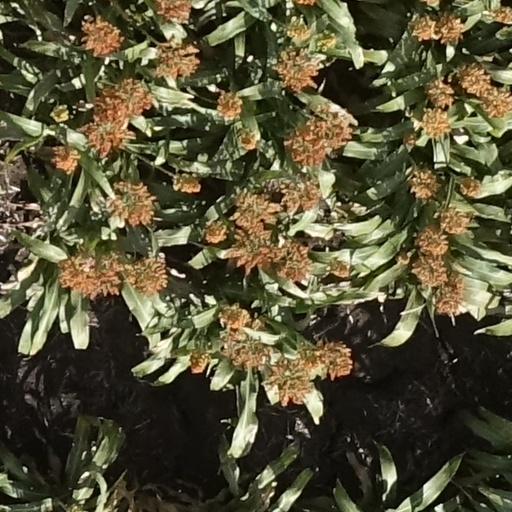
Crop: sorghum